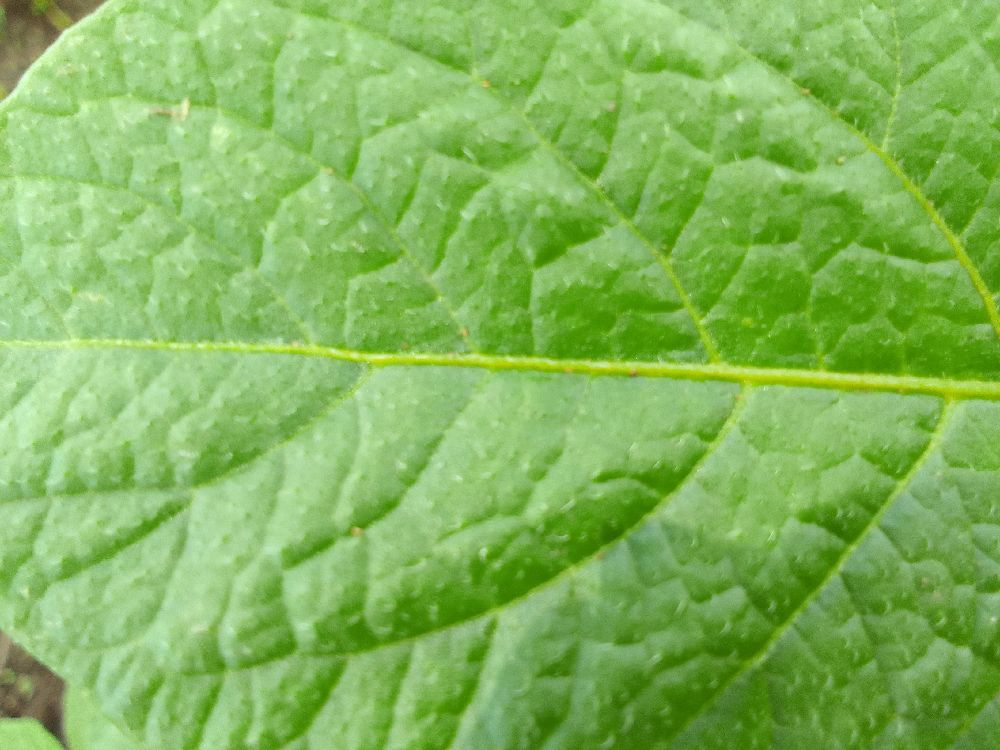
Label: Healthy